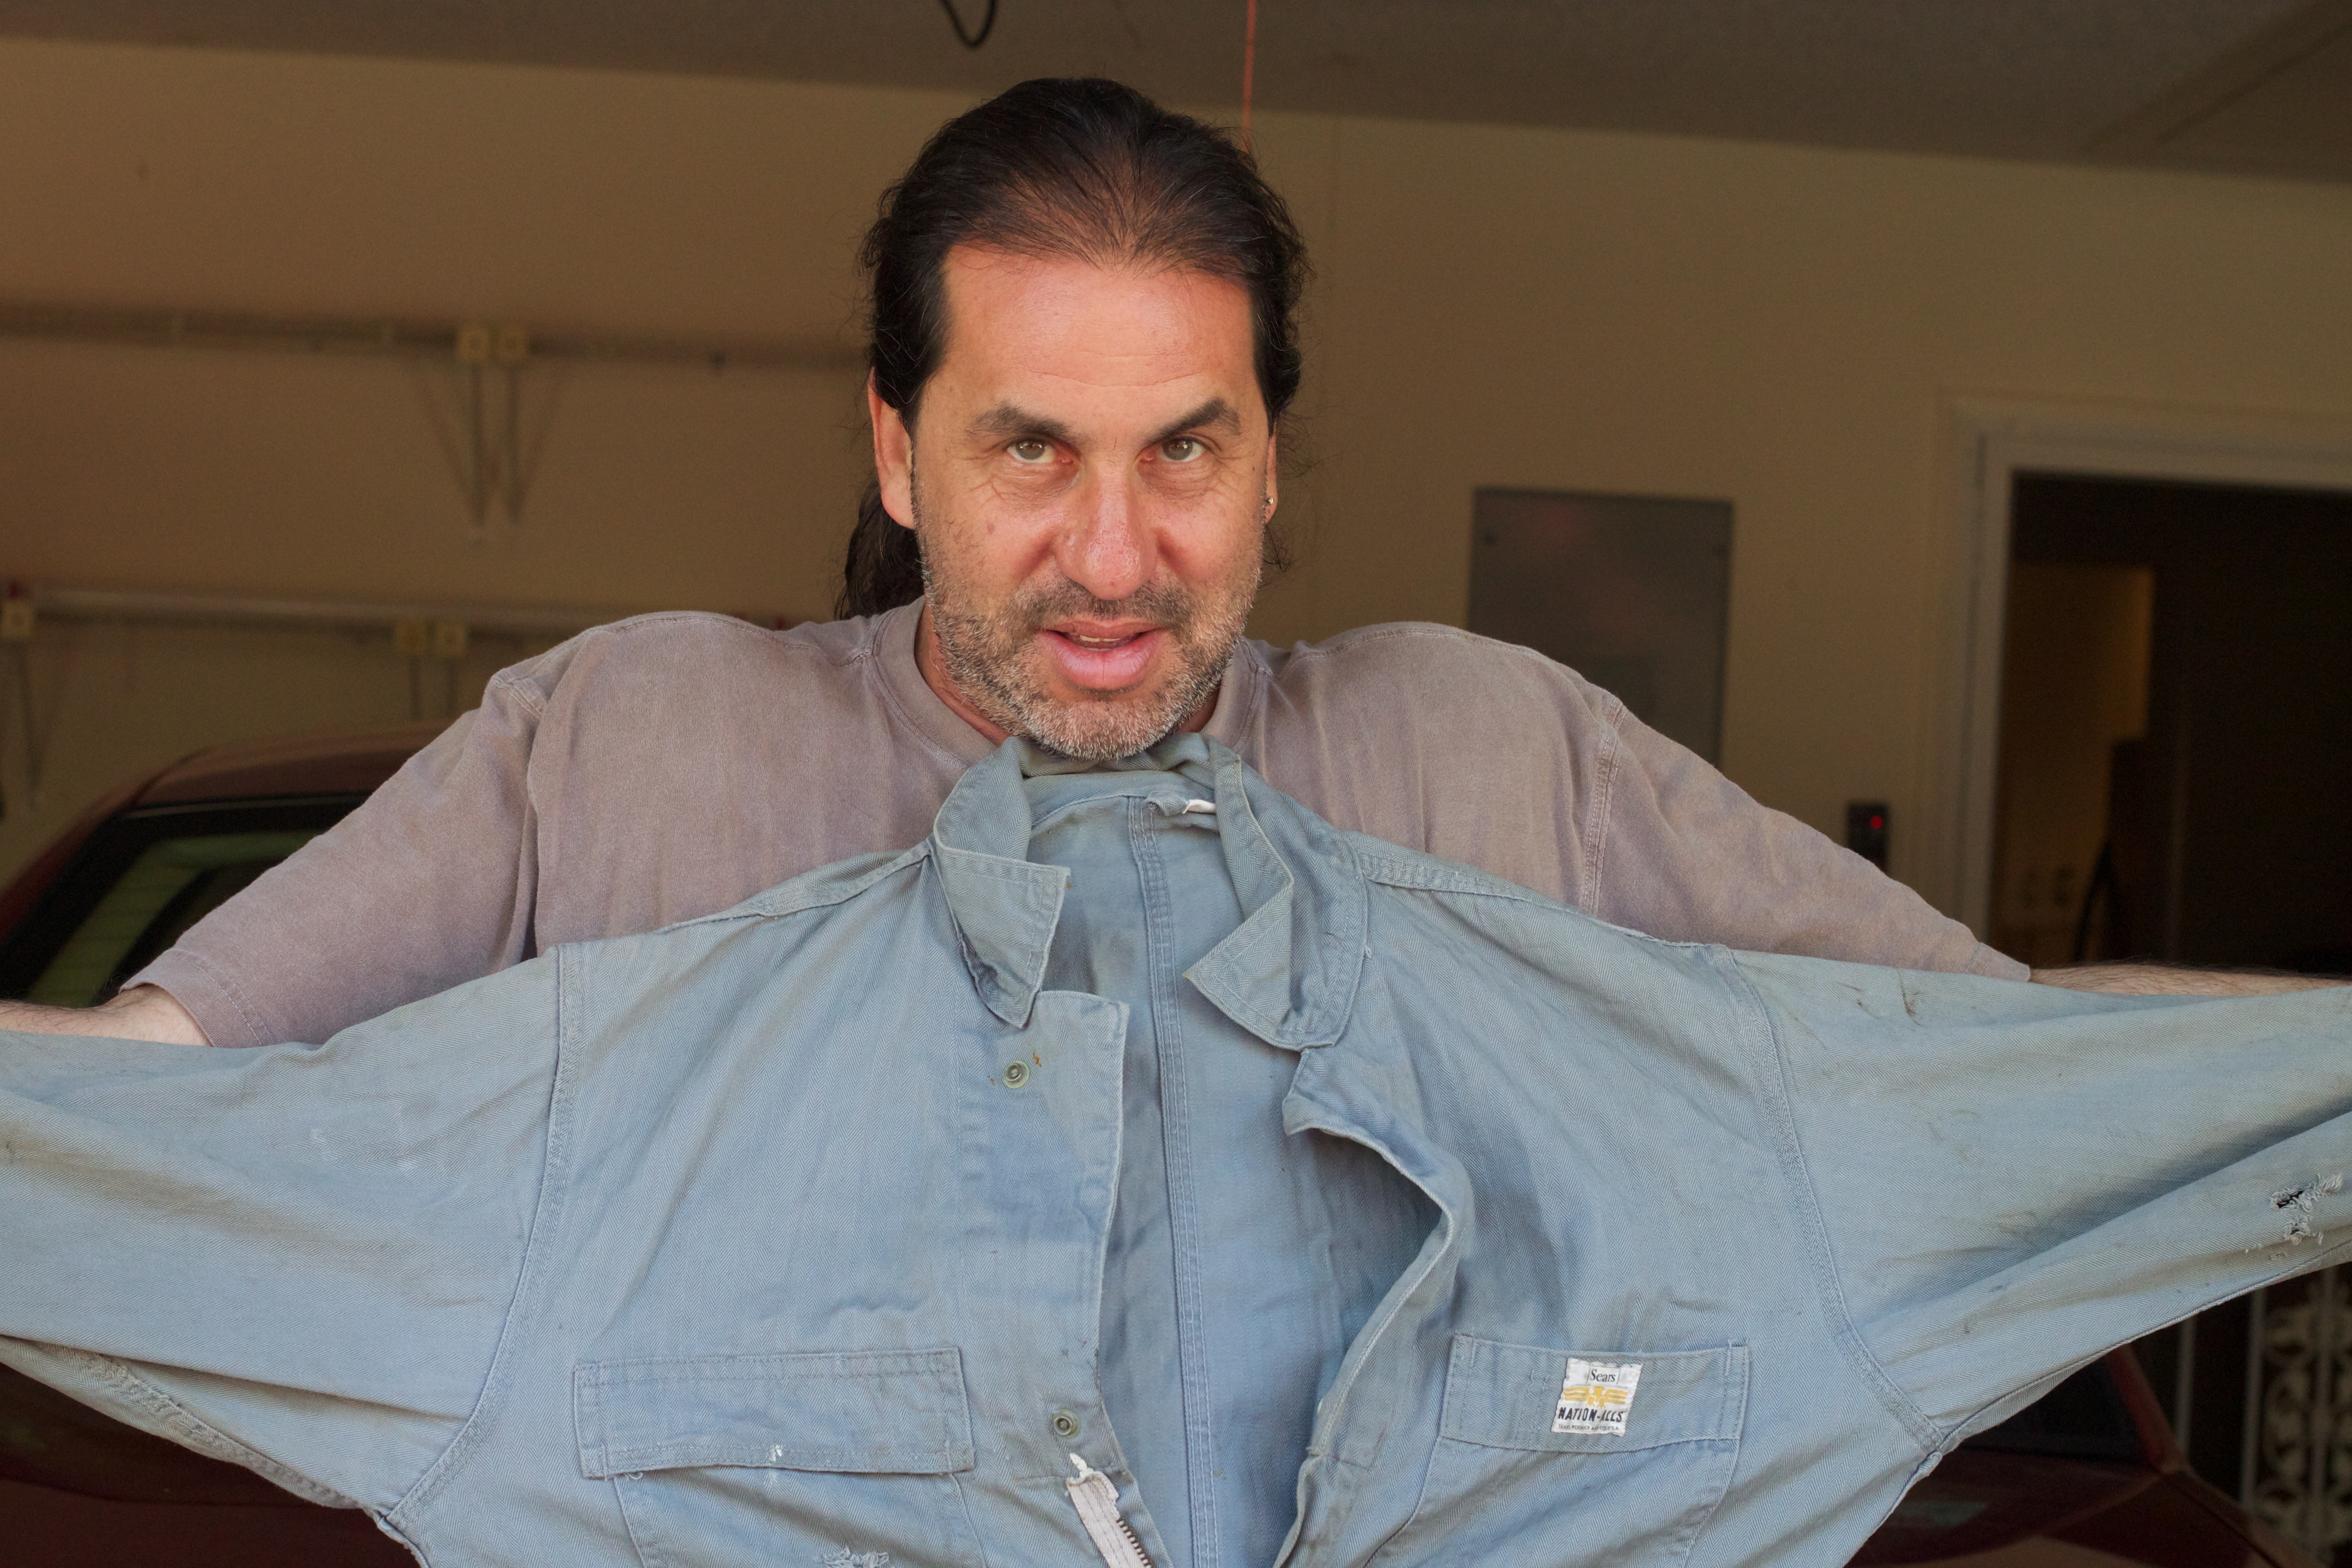
man, person, male, profession, senior citizen, odyssey, human positions